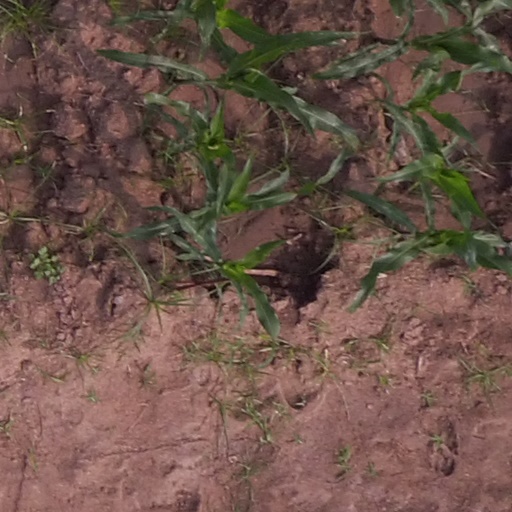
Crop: maize; corn